St Mark's Church, Wootton

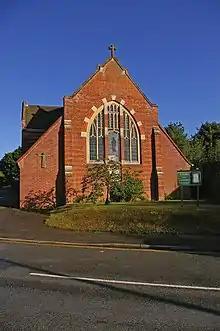

St. Mark's Church, Wootton is a church in the Church of England located in Wootton, Isle of Wight.